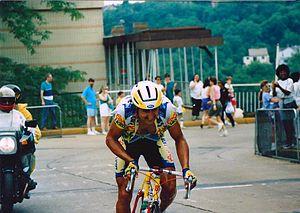
Clarence Knickman est un coureur cycliste sur route américain né le 23 juin 1965 à Mineola ou Ventura, selon les sources.